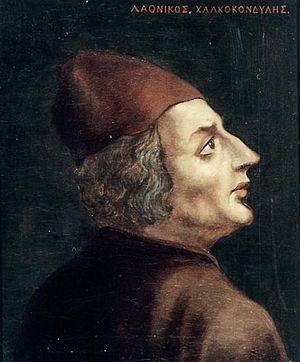
Laonicos Chalcondyle ou Chalcocondyle, en grec Λαόνικος Χαλκοκονδύλης ou Χαλκονδύλης, né à Athènes vers 1423, mort en Italie vers 1490, est un historien grec.